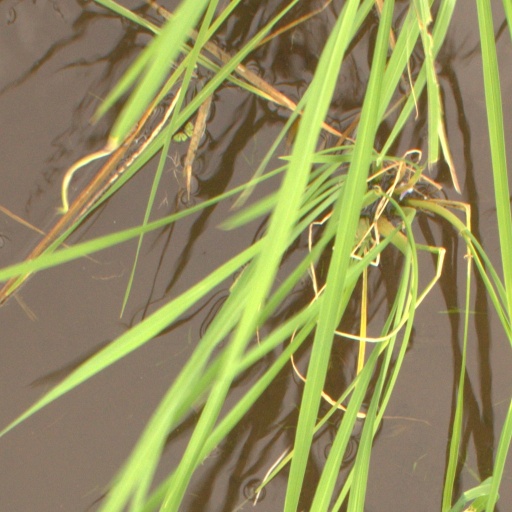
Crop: rice